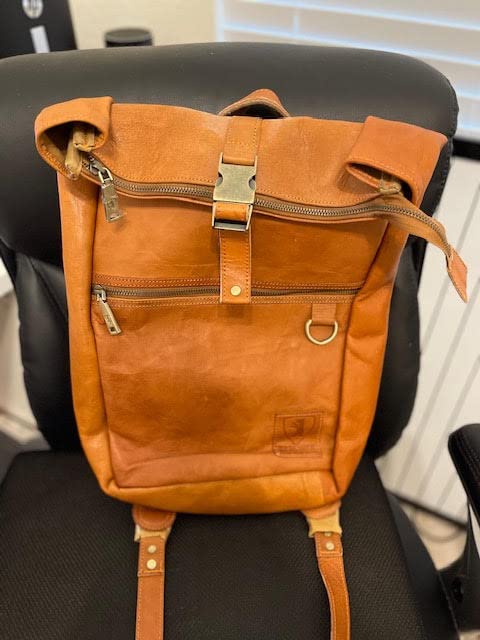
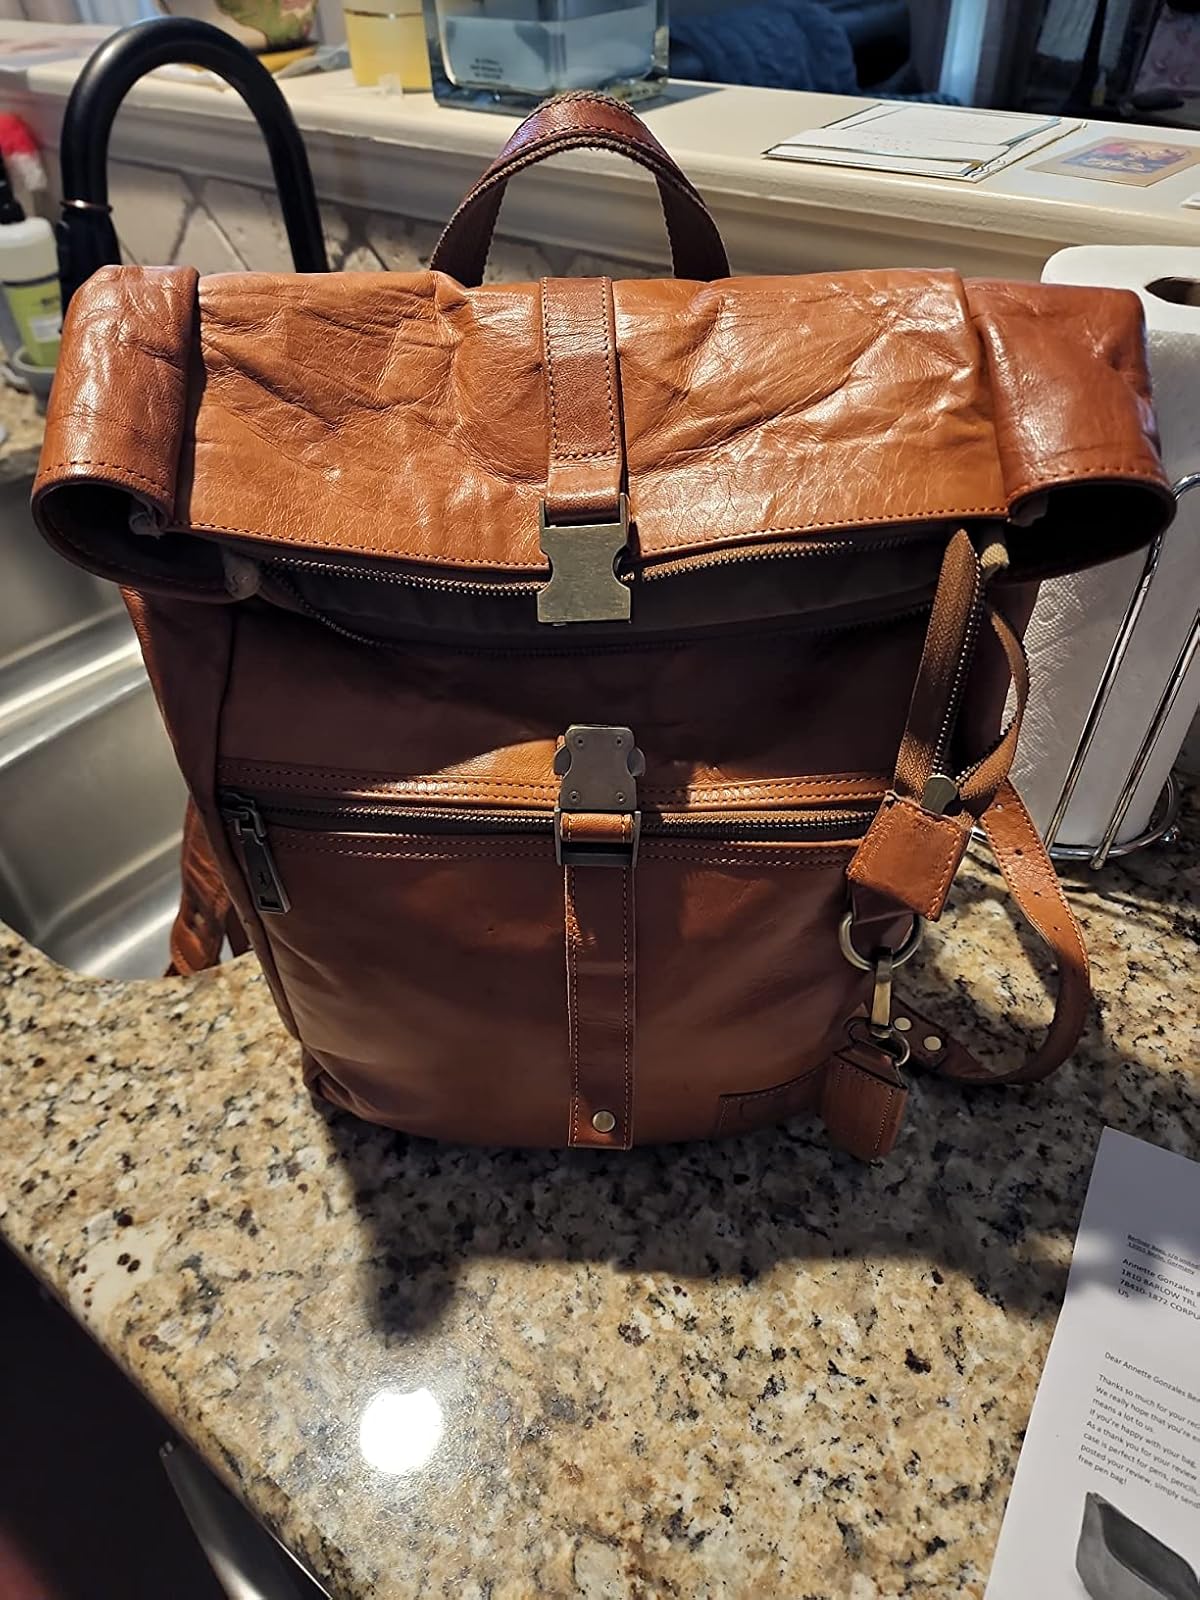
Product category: bag
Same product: yes